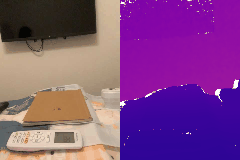
Label: book